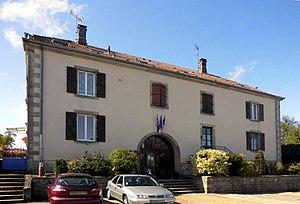
La mairie d'Alaincourt
Alaincourt est une commune française, située dans le département de la Haute-Saône en région Bourgogne-Franche-Comté.